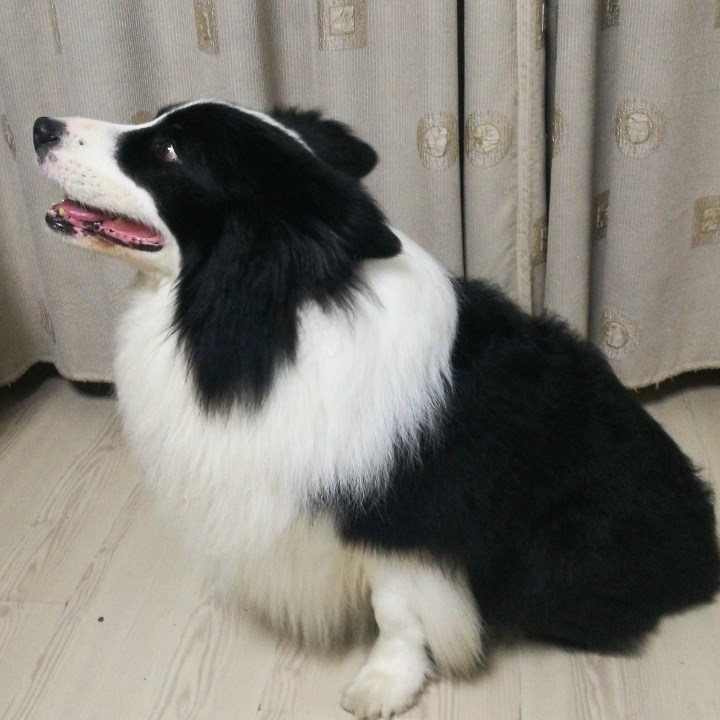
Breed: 2594-n000109-Border_collie